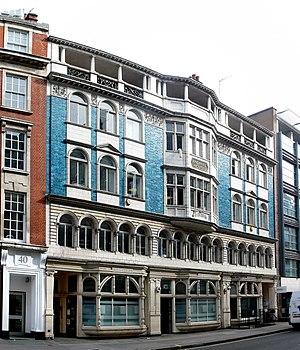
Radiant House est un bâtiment architecturalement remarquable de Mortimer Street, dans la Cité de Westminster, à Londres. C'est un bâtiment classé grade II.